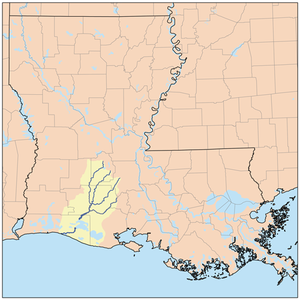
La rivière Mermentau est un cours d'eau qui coule en Louisiane et se jette dans le golfe du Mexique.
Bayou des Cannes est un cours d'eau qui coule dans le sud de la Louisiane aux États-Unis. Il est un affluent de la rivière Mermentau.
Le bayou Nezpiqué, est un cours d'eau qui coule dans le Sud de la Louisiane dans la région de l'Acadiane, aux États-Unis.
Le bayou Plaquemine Brûlé, est un cours d'eau qui coule dans le sud de la Louisiane aux États-Unis. Il est un affluent de la rivière Mermentau.